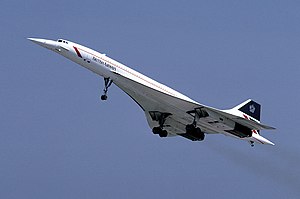
Concorde
British Airways Concorde i 1986.
Aérospatiale-BAC Concorde er et fly, der kan flyve med overlydsfart. Det fremhævede en maksimal hastighed over dobbelt lydens hastighed på Mach 2,04, med plads til 92 til 128 passagerer. Flyet fløj første gang i 1969 og blev taget i brug i 1976 og fortsatte kommercielle flyvninger i 27 år indtil 2003. Concorden var én af kun to supersoniske passagerfly; det andet var det sovjetiske Tupolev Tu-144.